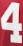
Number: 4